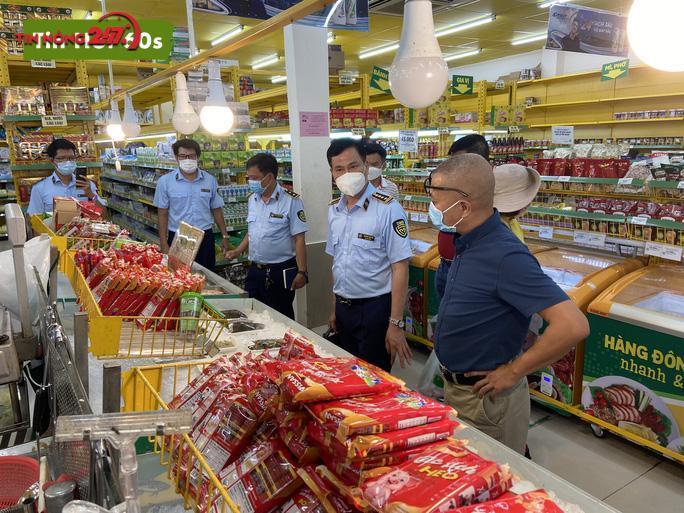
đằng sau người đàn ông mặc áo xanh dương đậm là người phụ nữ mặc áo màu vàng